Roman Italy

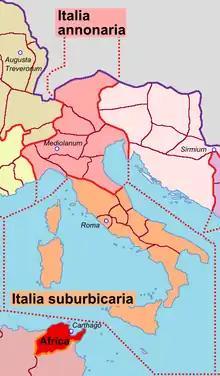
"Italia annonaria" and "Italia suburbicaria" dioceses

Constantine subdivided the Empire into four praetorian prefectures. The "Diocesis Italiciana" became the Praetorian prefecture of Italy ("praefectura praetoria Italiae"), and was subdivided into two dioceses. It still included Raetia. The two dioceses and their provinces were: